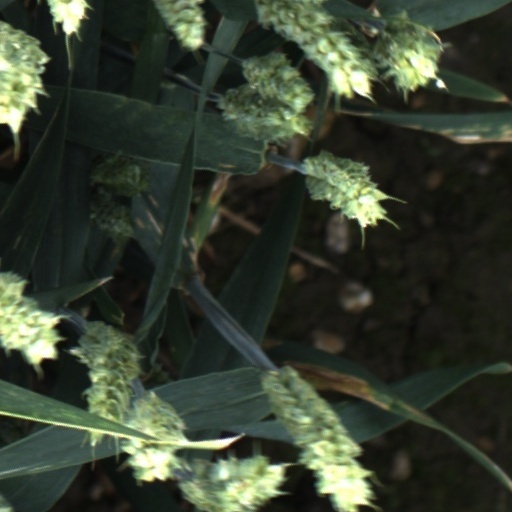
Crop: wheat